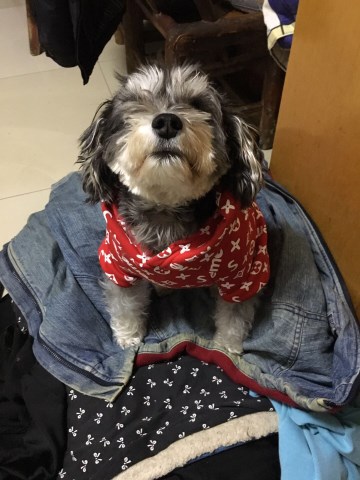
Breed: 2342-n000102-miniature_schnauzer